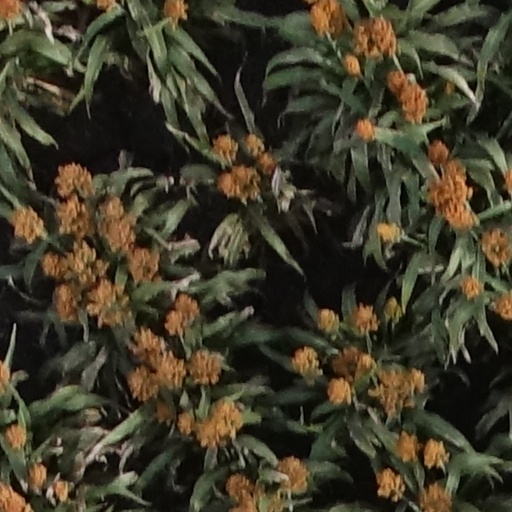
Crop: sorghum